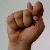
The image shows a hand gesture representing the letter 'T' in Indian Sign Language.